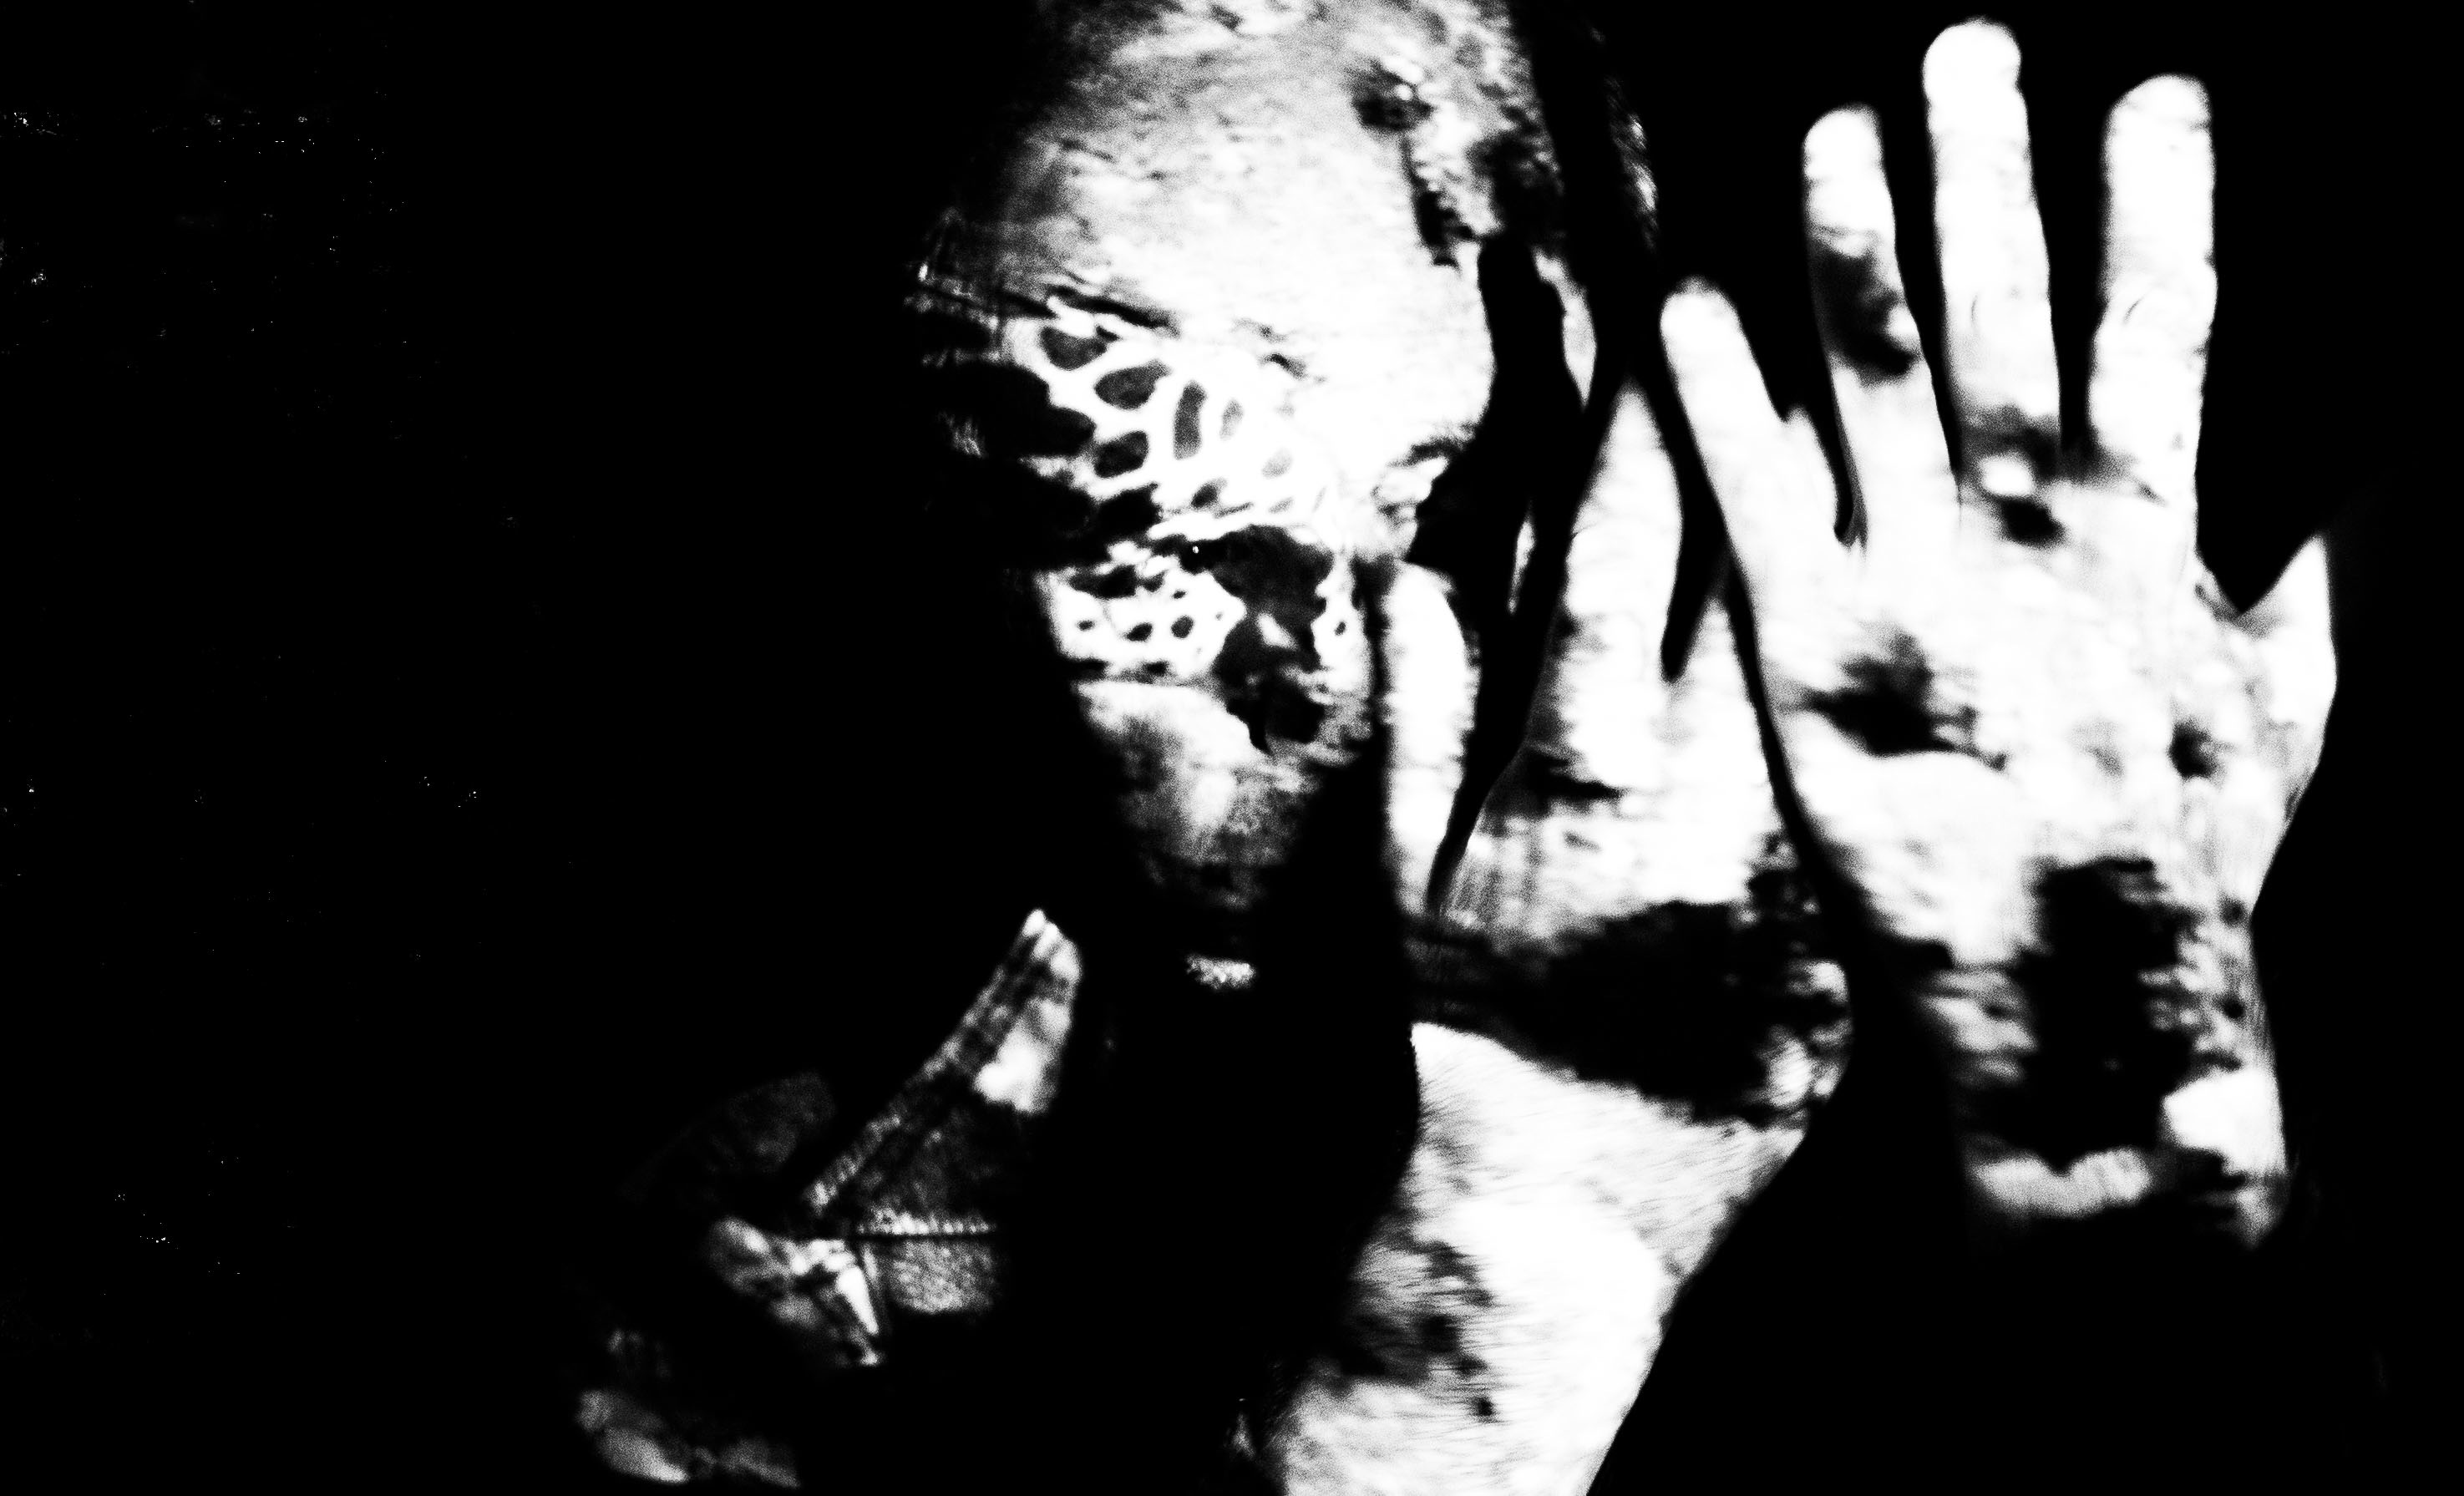
black and white, monochrome, font, monochrome photography, album cover